History of Norsk Data

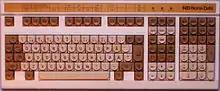
Tandberg-built ND keyboard for Notis

On 9 September 1986, the company's course division invited representatives form the largest customers to a dialog with ND's top management. While the management at the time believed they had an excellent product, the customers pointed at several weaknesses in the organization and products. In the middle of the meeting, Skår chose to leave to reach another meeting. A summary was distributed to all employees and soon was creating headlines in the press. The process also created mistrust and doubt within the organization and within a short time all the employees in the course division had quit.